Cambridge Beer Festival

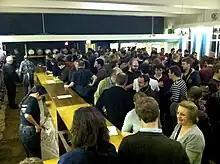
Cambridge Winter Beer Festival at the University Social Club

The Winter Beer Festival was held in November at the Cambridge University Social Club, Mill Lane, Cambridge CB2 1RX. It began in 1997 as a January event at Anglia Ruskin University, and subsequently moved to the University Social Club. Another beer festival, the Octoberfest, was also held annually at the University Social Club from 2007 to 2017. After the winter festival in January 2018, the two festivals were merged into a single Winter Beer Festival held annually in November, six months after the summer festival. The change meant that there were two winter beer festivals held in 2018.. The final winter festival was held in 2019. After COVID in 2020, it did not return as the University Social Club did not re-open and is now in an area earmarked for redevelopment.